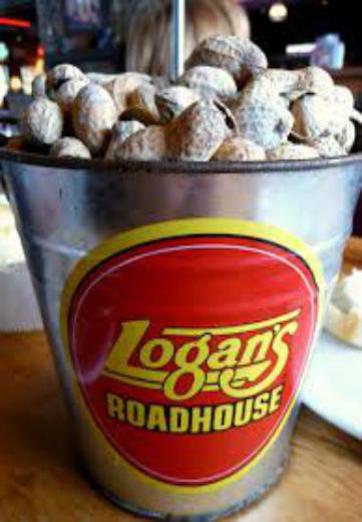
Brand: logan's roadhouse
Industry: Food